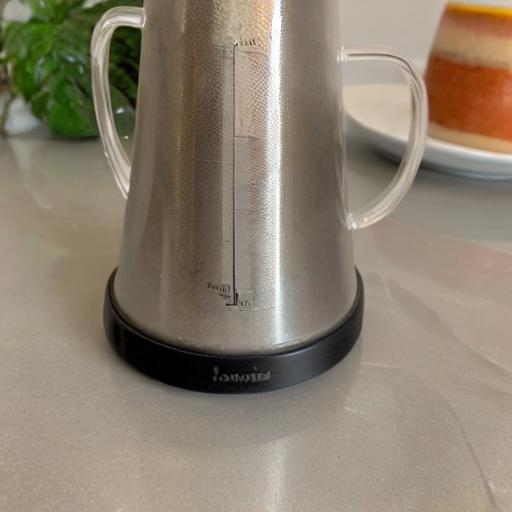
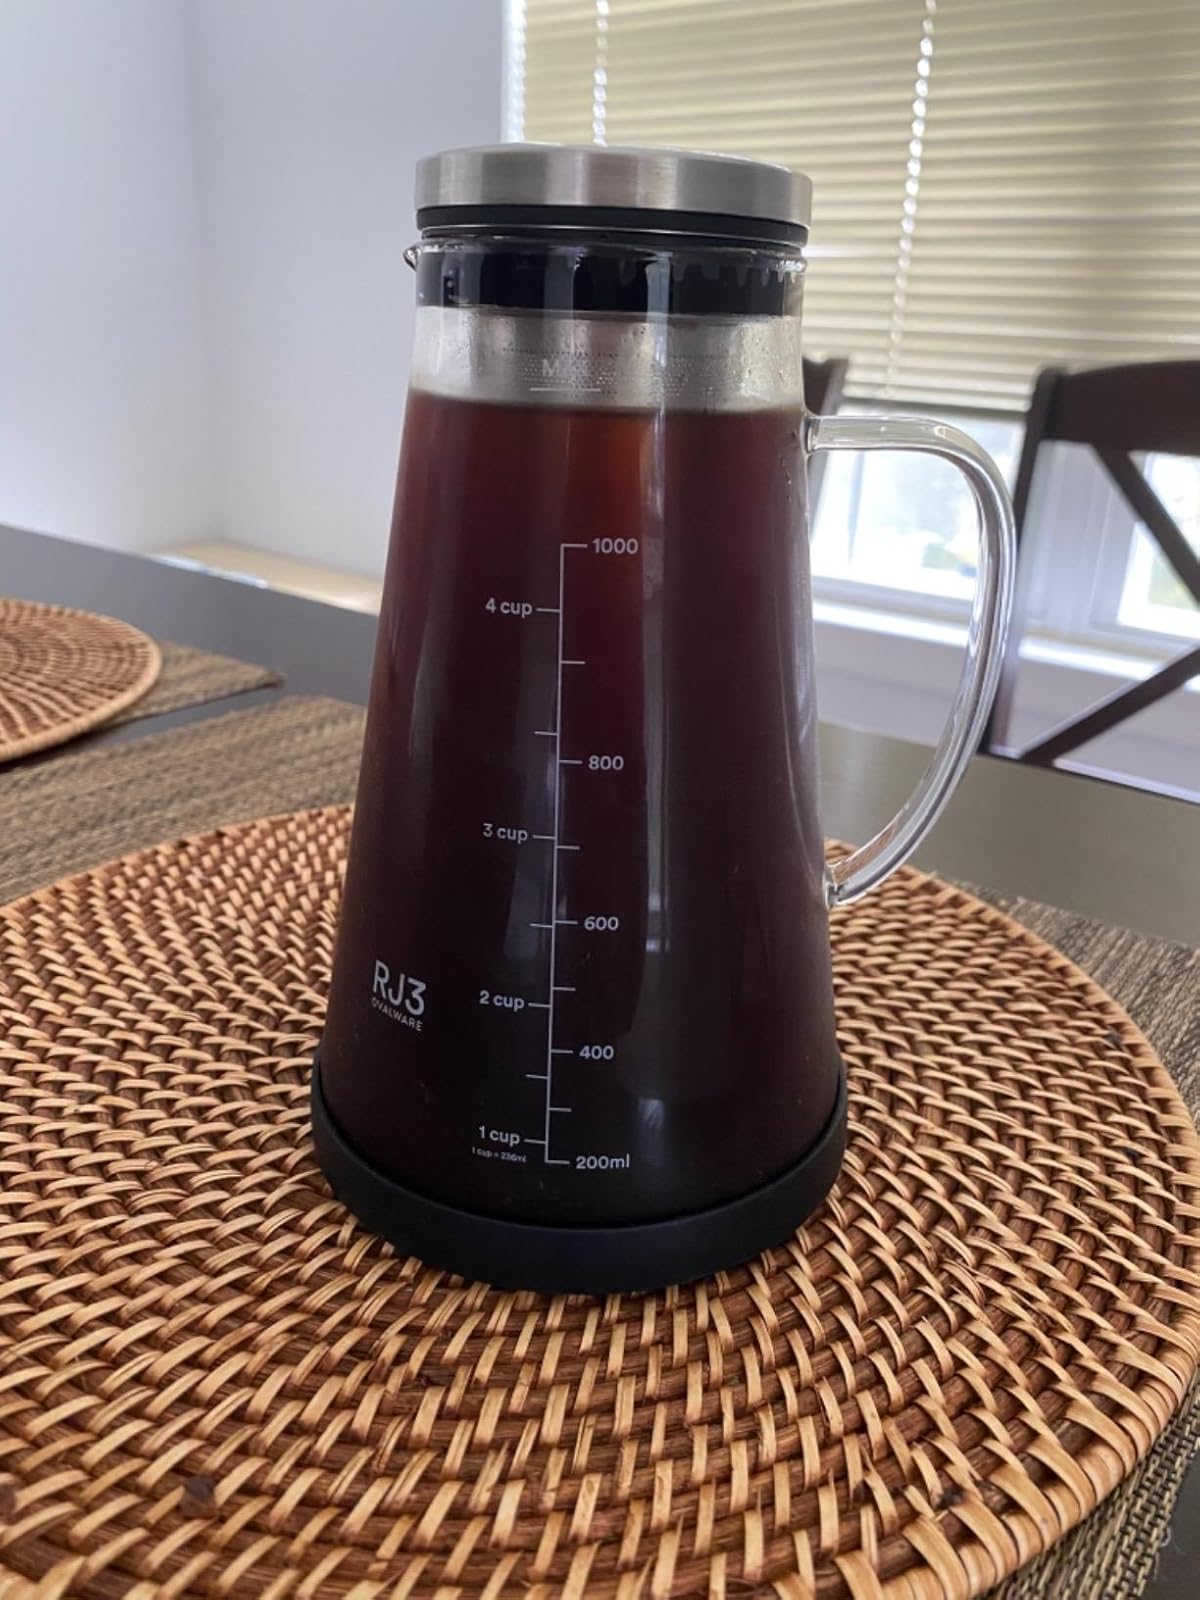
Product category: items_tea
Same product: no